Answer in natural language. Which object is closer to brown square dining table, stainless steel refrigerator or dresser aspelund? Choose between the following options: stainless steel refrigerator or dresser aspelund
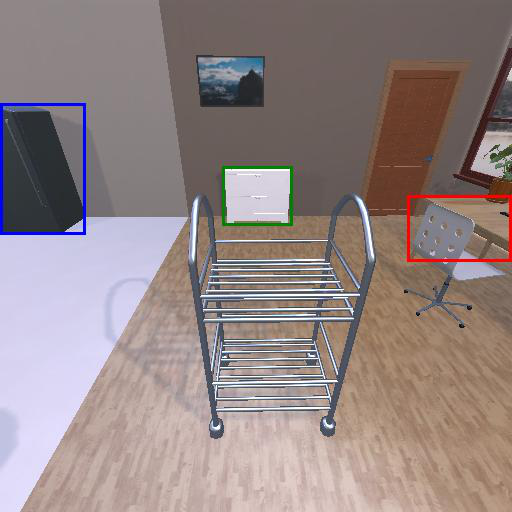
<answer>dresser aspelund</answer>